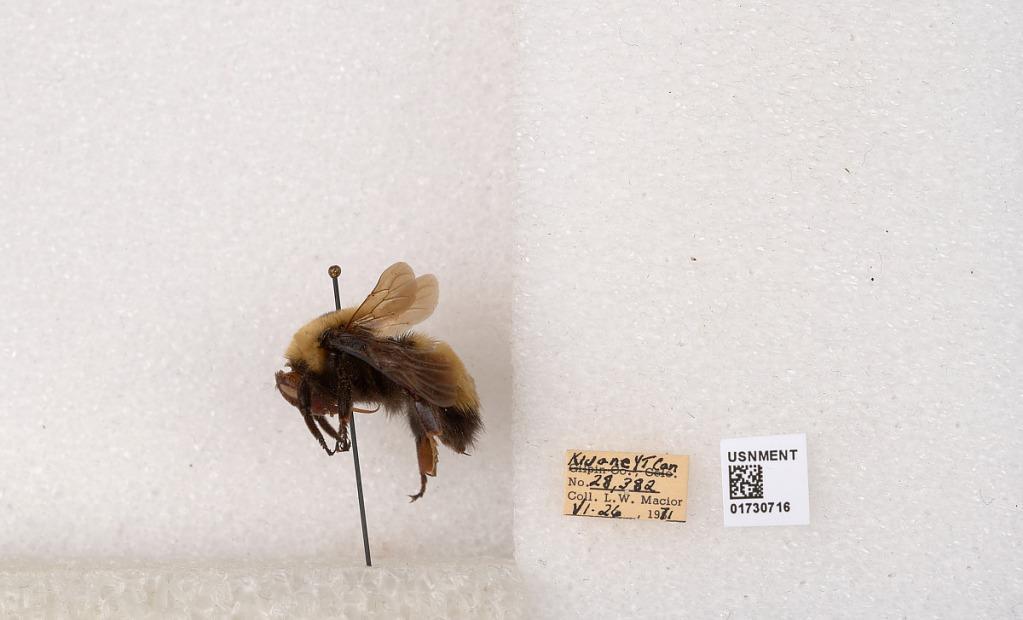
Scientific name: Bombus (Bombus) nevadensis Cresson
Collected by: L. Macior
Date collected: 1971-6-26
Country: Canada
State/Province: Yukon Territory
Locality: Kluane National Park and Reserve
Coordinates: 60.7493, -139.504